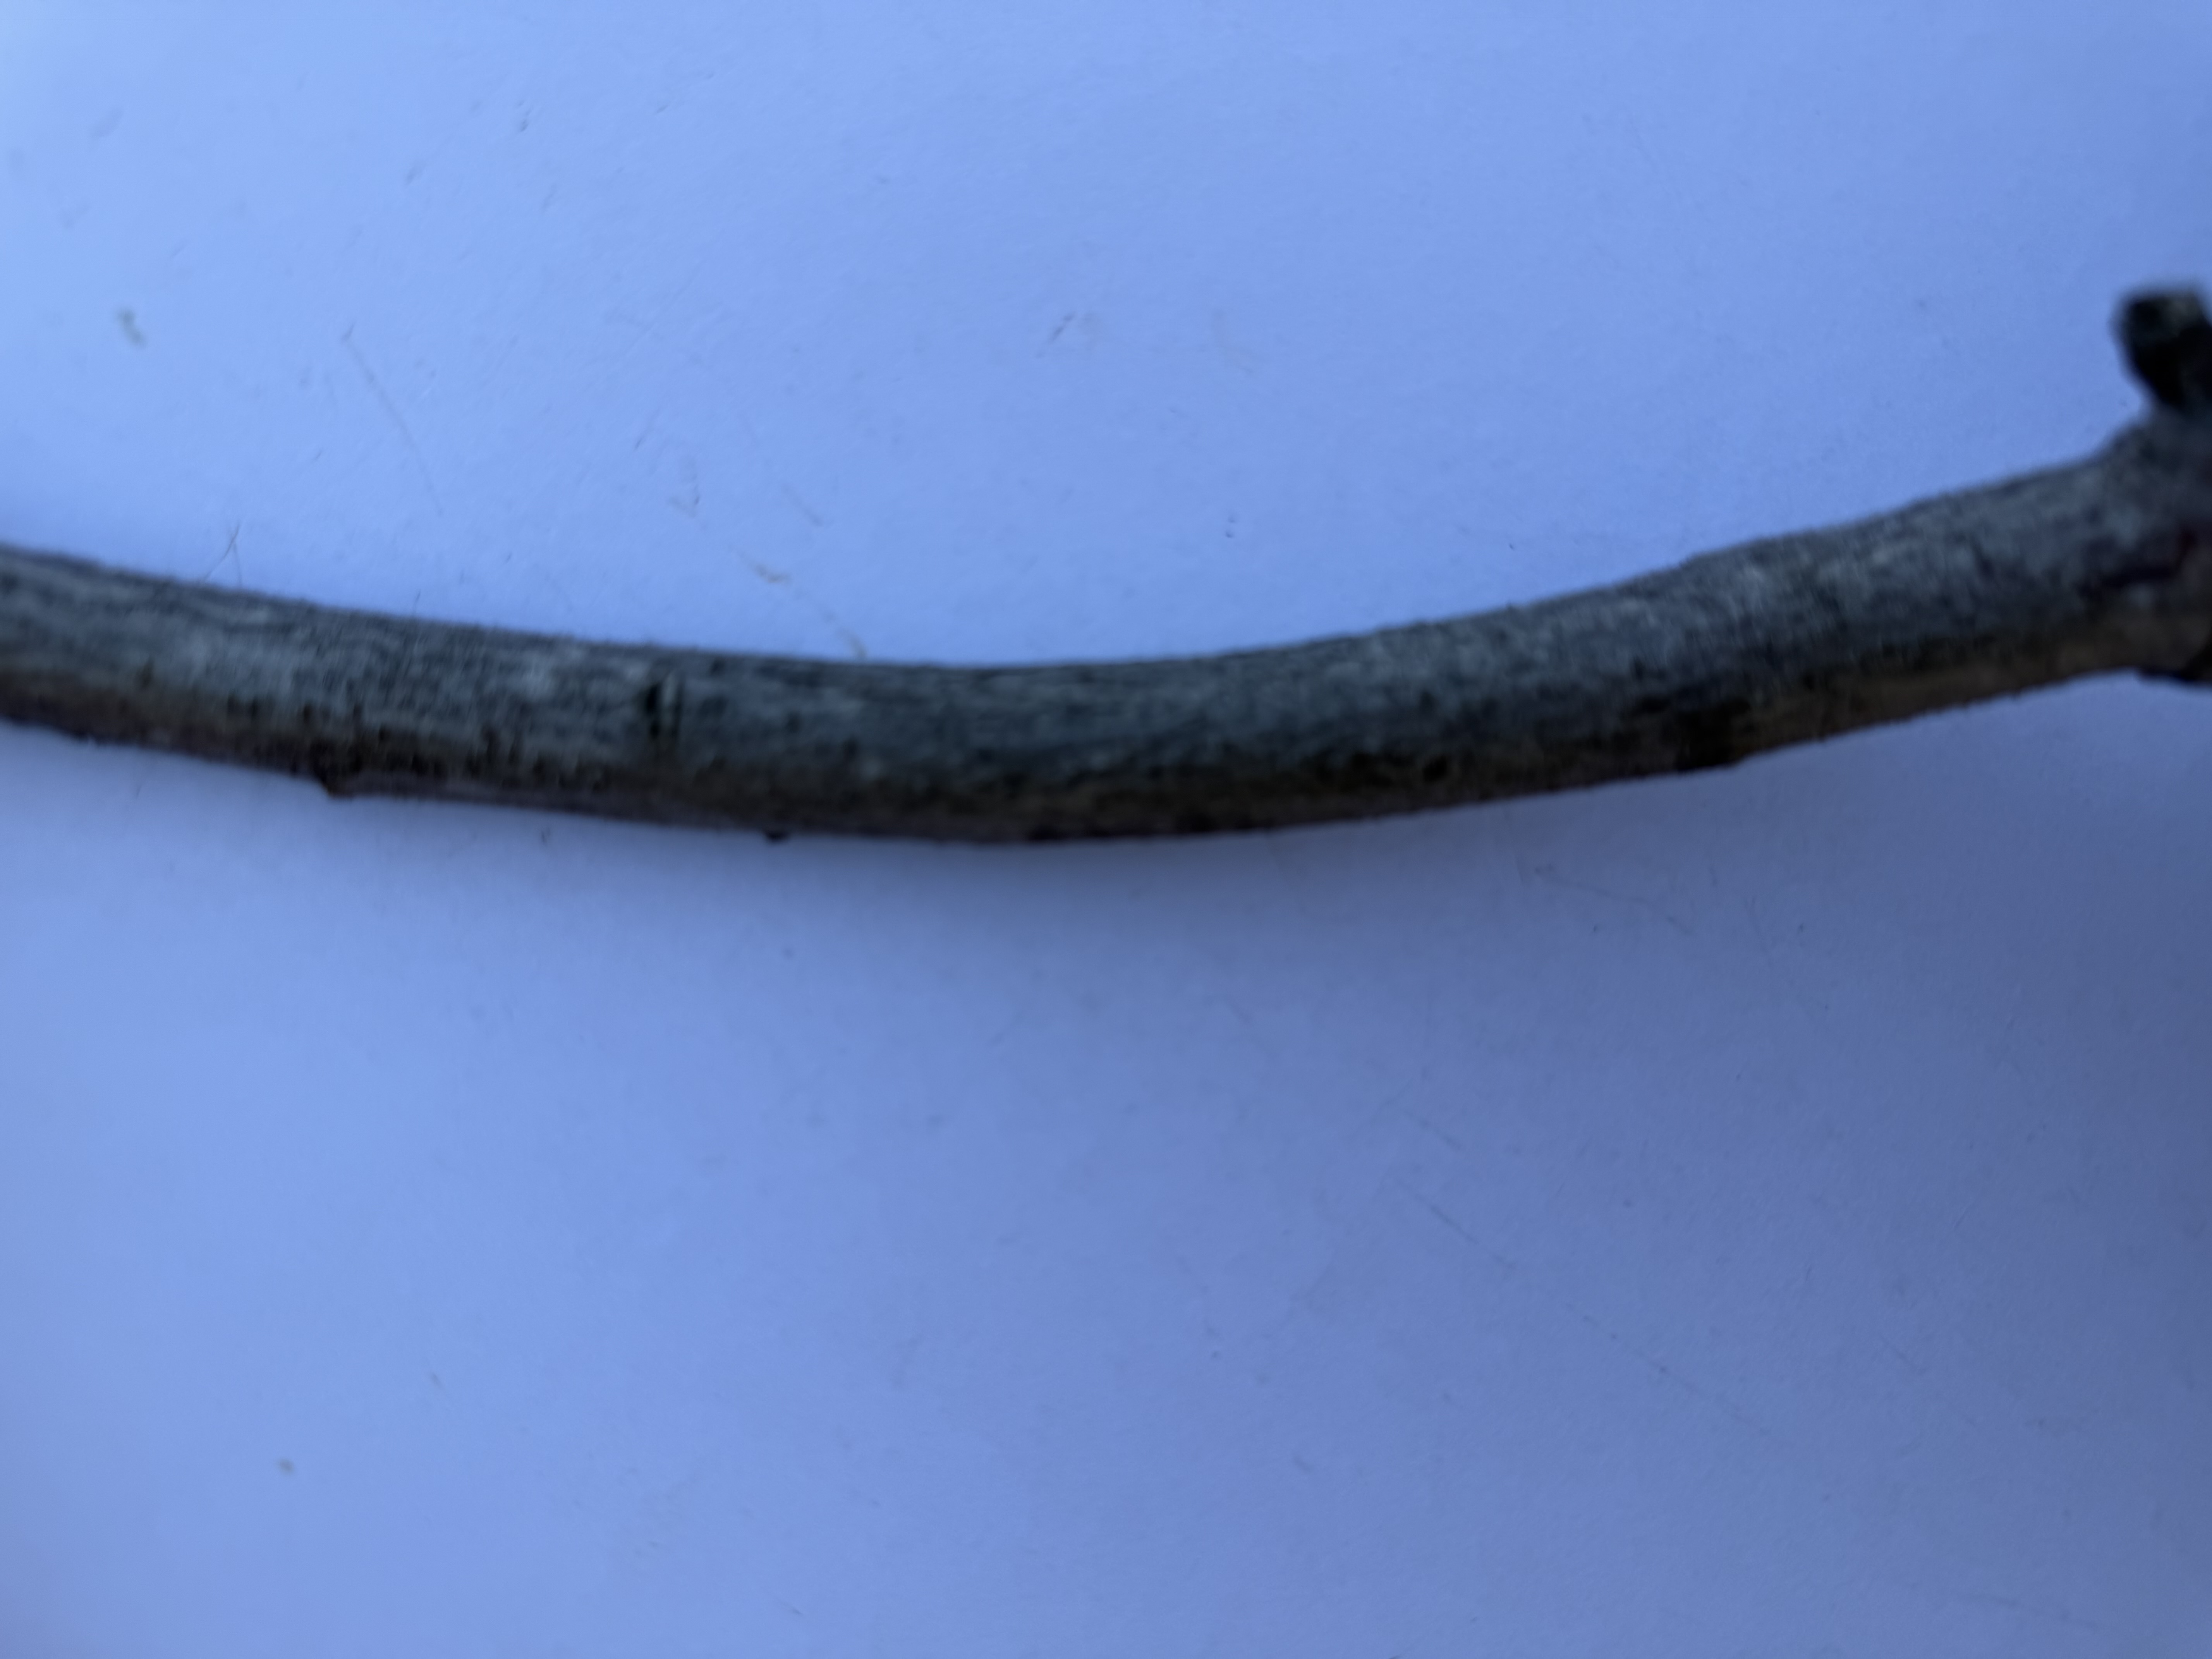
Variety: Red Haven Peach